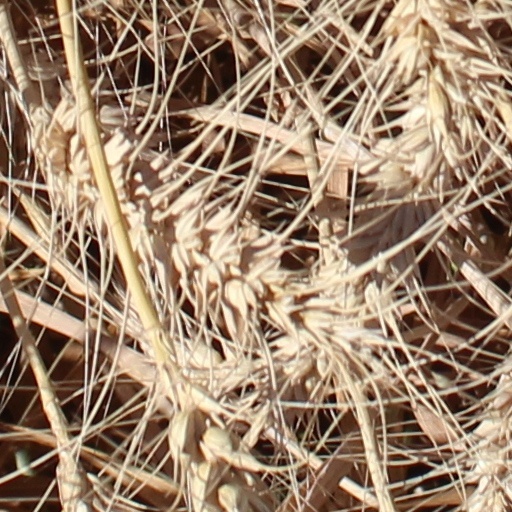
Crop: wheat